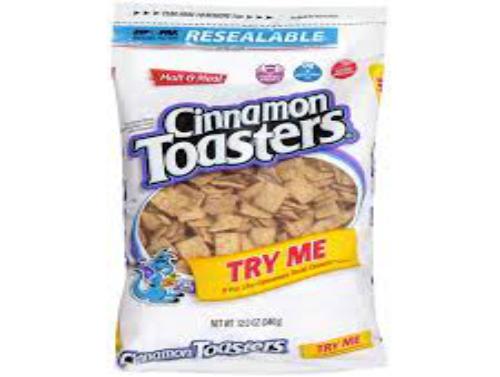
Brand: Cinnamon Toasters
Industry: Food